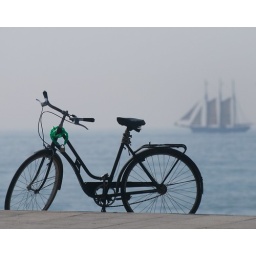
Barcelona: bikes in the beach